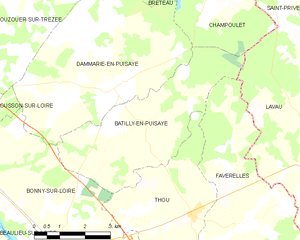
Batilly-en-Puisaye est une commune française située dans le département du Loiret en région Centre-Val de Loire.